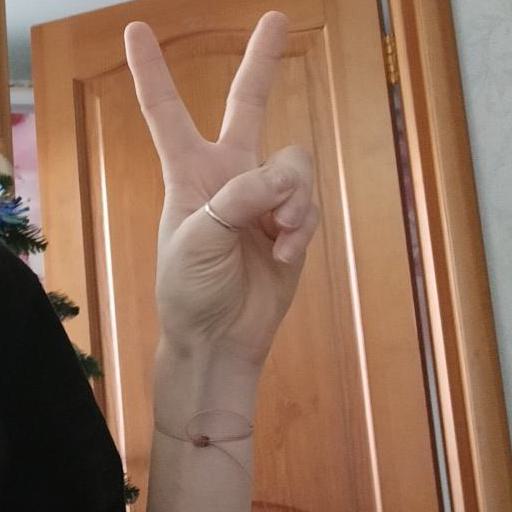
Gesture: peace